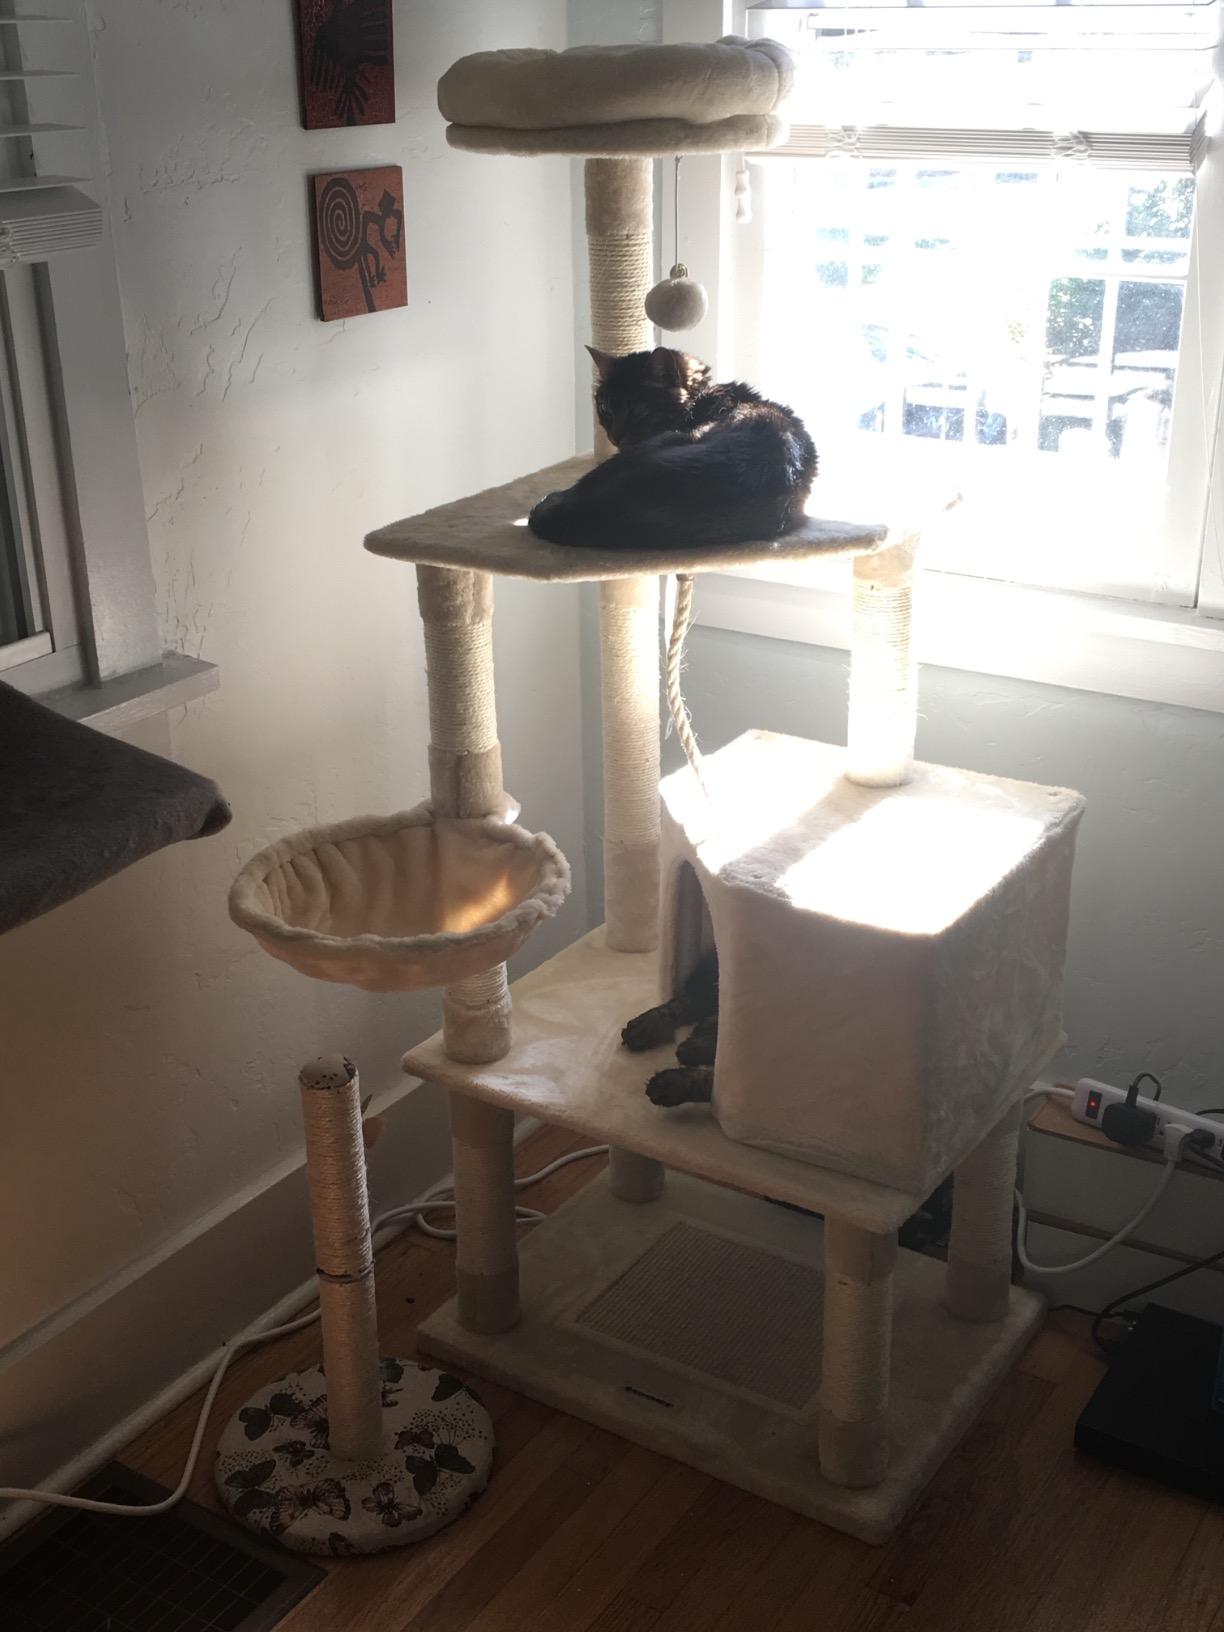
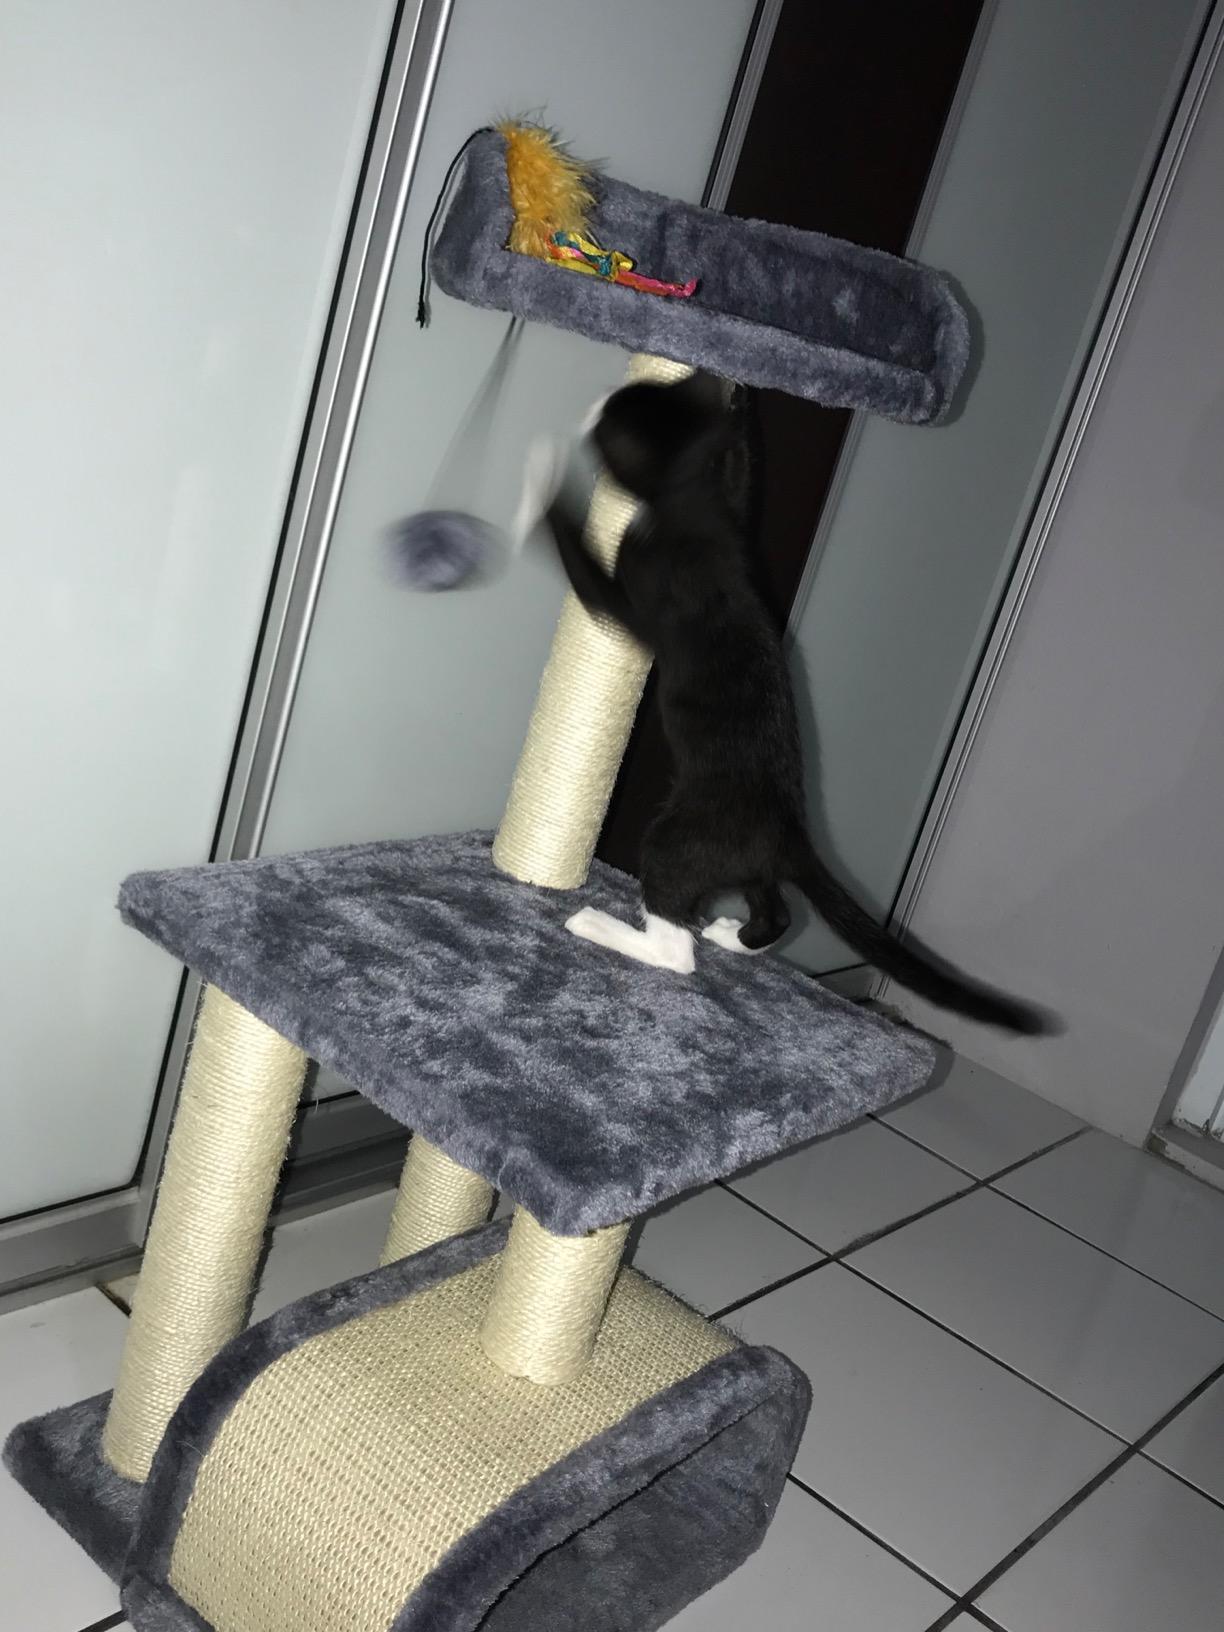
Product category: items_cat tree
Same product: no